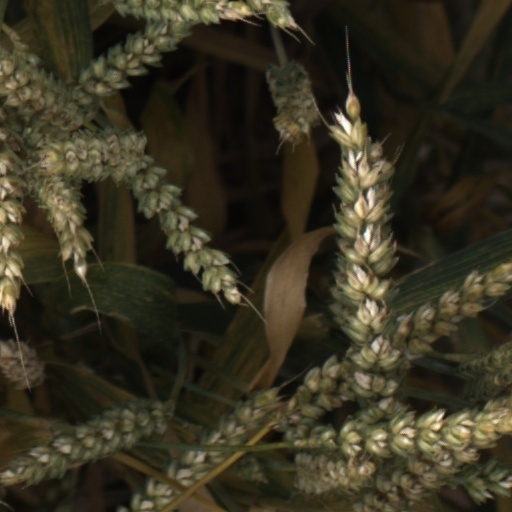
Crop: wheat